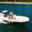
Label: ship